Texting while driving

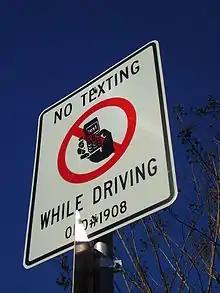
A sign in West University Place, Texas (Greater Houston), advising drivers that they are not allowed to text

Any use of a hand-held mobile phone or similar device while driving, or supervising a learner driver, is illegal. This includes when stopped at traffic lights. The only exceptions are emergency calls to 999 or 112, making a contactless payment while stationary, for instance at a drive-through or toll booth, or using the device to remotely park your vehicle.